César Gemayel

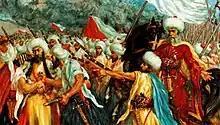
"Fakhreddine," by César Gemayel

Gemayel received his early art education from Khalil Saleeby in Beirut.